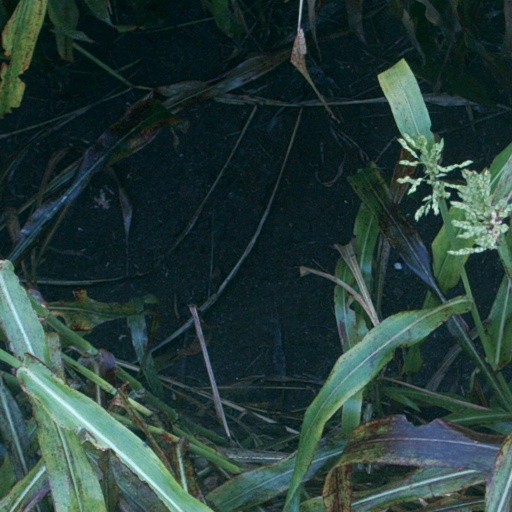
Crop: sorghum